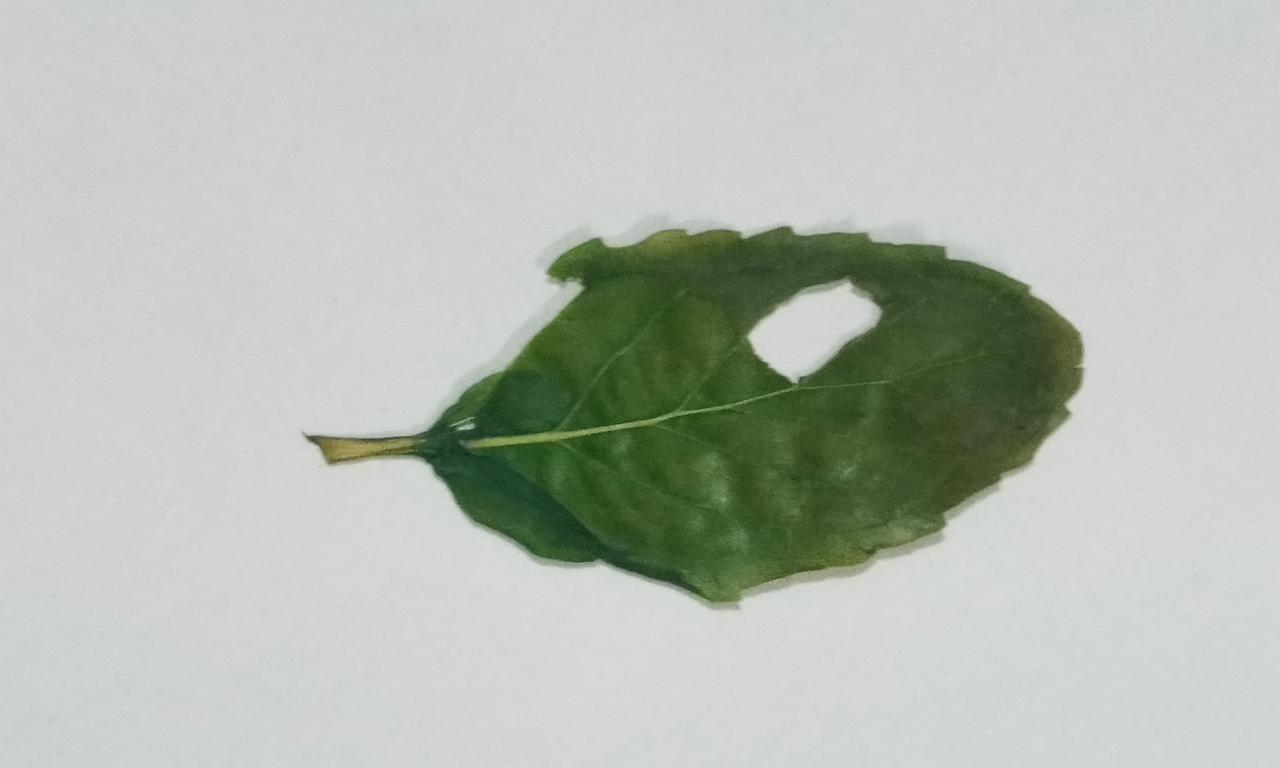
Label: Dried